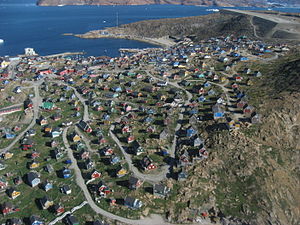
Grønlands geografi
Upernavik
Luftfoto af Upernavik by, Grønland. Fotografiet er taget fra en Bell helikopter på vej til landing i Upernavik. Русский: Аэрофотография города Упернавик (Гренландия), снятая с вертолета ""Bell"", приближавшегося к Упернавику."
Grønland strækker sig fra 59°46' nordlig bredde Kap Farvel til 83°40' nordlig bredde til øen Kaffeklubben. Øen er 2.650 km lang, ca. 1.000 km bred.